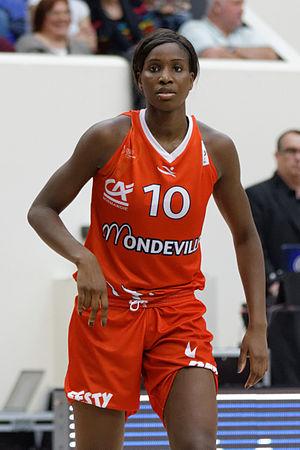
Hhadydia Minte, née le 16 mars 1991 à Paris, est une joueuse de basket-ball française évoluant au poste d'ailière.
L'équipe de France féminine de basket-ball des 20 ans et moins est constituée par une sélection des meilleures joueuses françaises de moins de 20 ans sous l'égide de la Fédération française de basket-ball. Le terme 20 ans et moins ayant remplacé celui de la catégorie Espoir.
L'équipe de France commence sa saison 2017 par la préparation le Championnat d'Europe de basket-ball féminin 2017 disputé en juin en République tchèque.